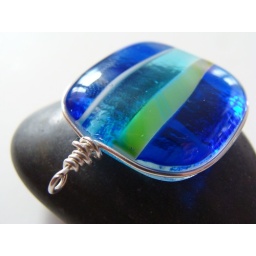
fused glass pendant wrapped in sterling silver wire. Inspiration for this piece came from the ocean.